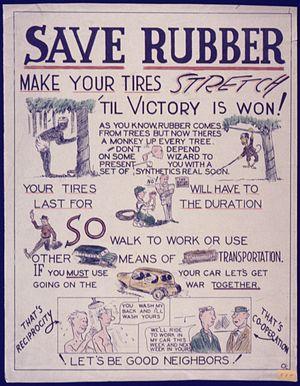
Le War Production Board est un organisme créé en 1942 par décret de Franklin Delano Roosevelt pour règlementer et répartir la production des matériaux et du combustible pendant la Seconde Guerre mondiale aux États-Unis. Le WPB rationna organisa le rationnement de l'essence, du gazole, des métaux, du caoutchouc et des matières plastiques. Il fut dissous peu après la capitulation du Japon en 1945.